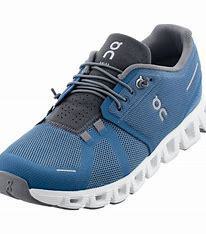
Brand: ON
Model: Cloud 5